Quetelet rings

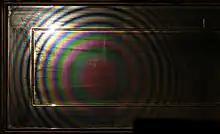
Quetelet rings on a dusty mirror

Quetelet rings are an optical interference pattern that appears on an illuminated reflective surface covered by fine particles, such as dust on a mirror. The phenomenon is named after the astronomer Adolphe Quetelet, who observed and explained it. A slight variation of this setup is sometimes called Newton's dusty mirror experiment, as Isaac Newton had also discovered the rings by the late 17th century, though he did not fully interpret or explain them.